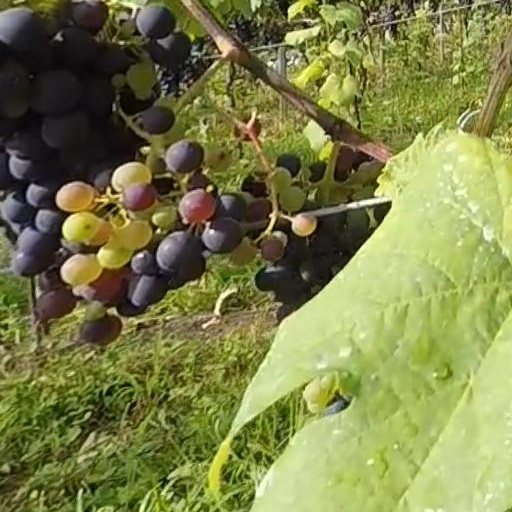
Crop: grape